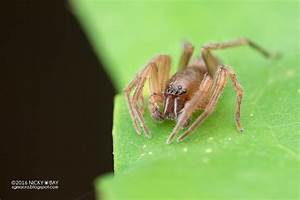
Label: spider